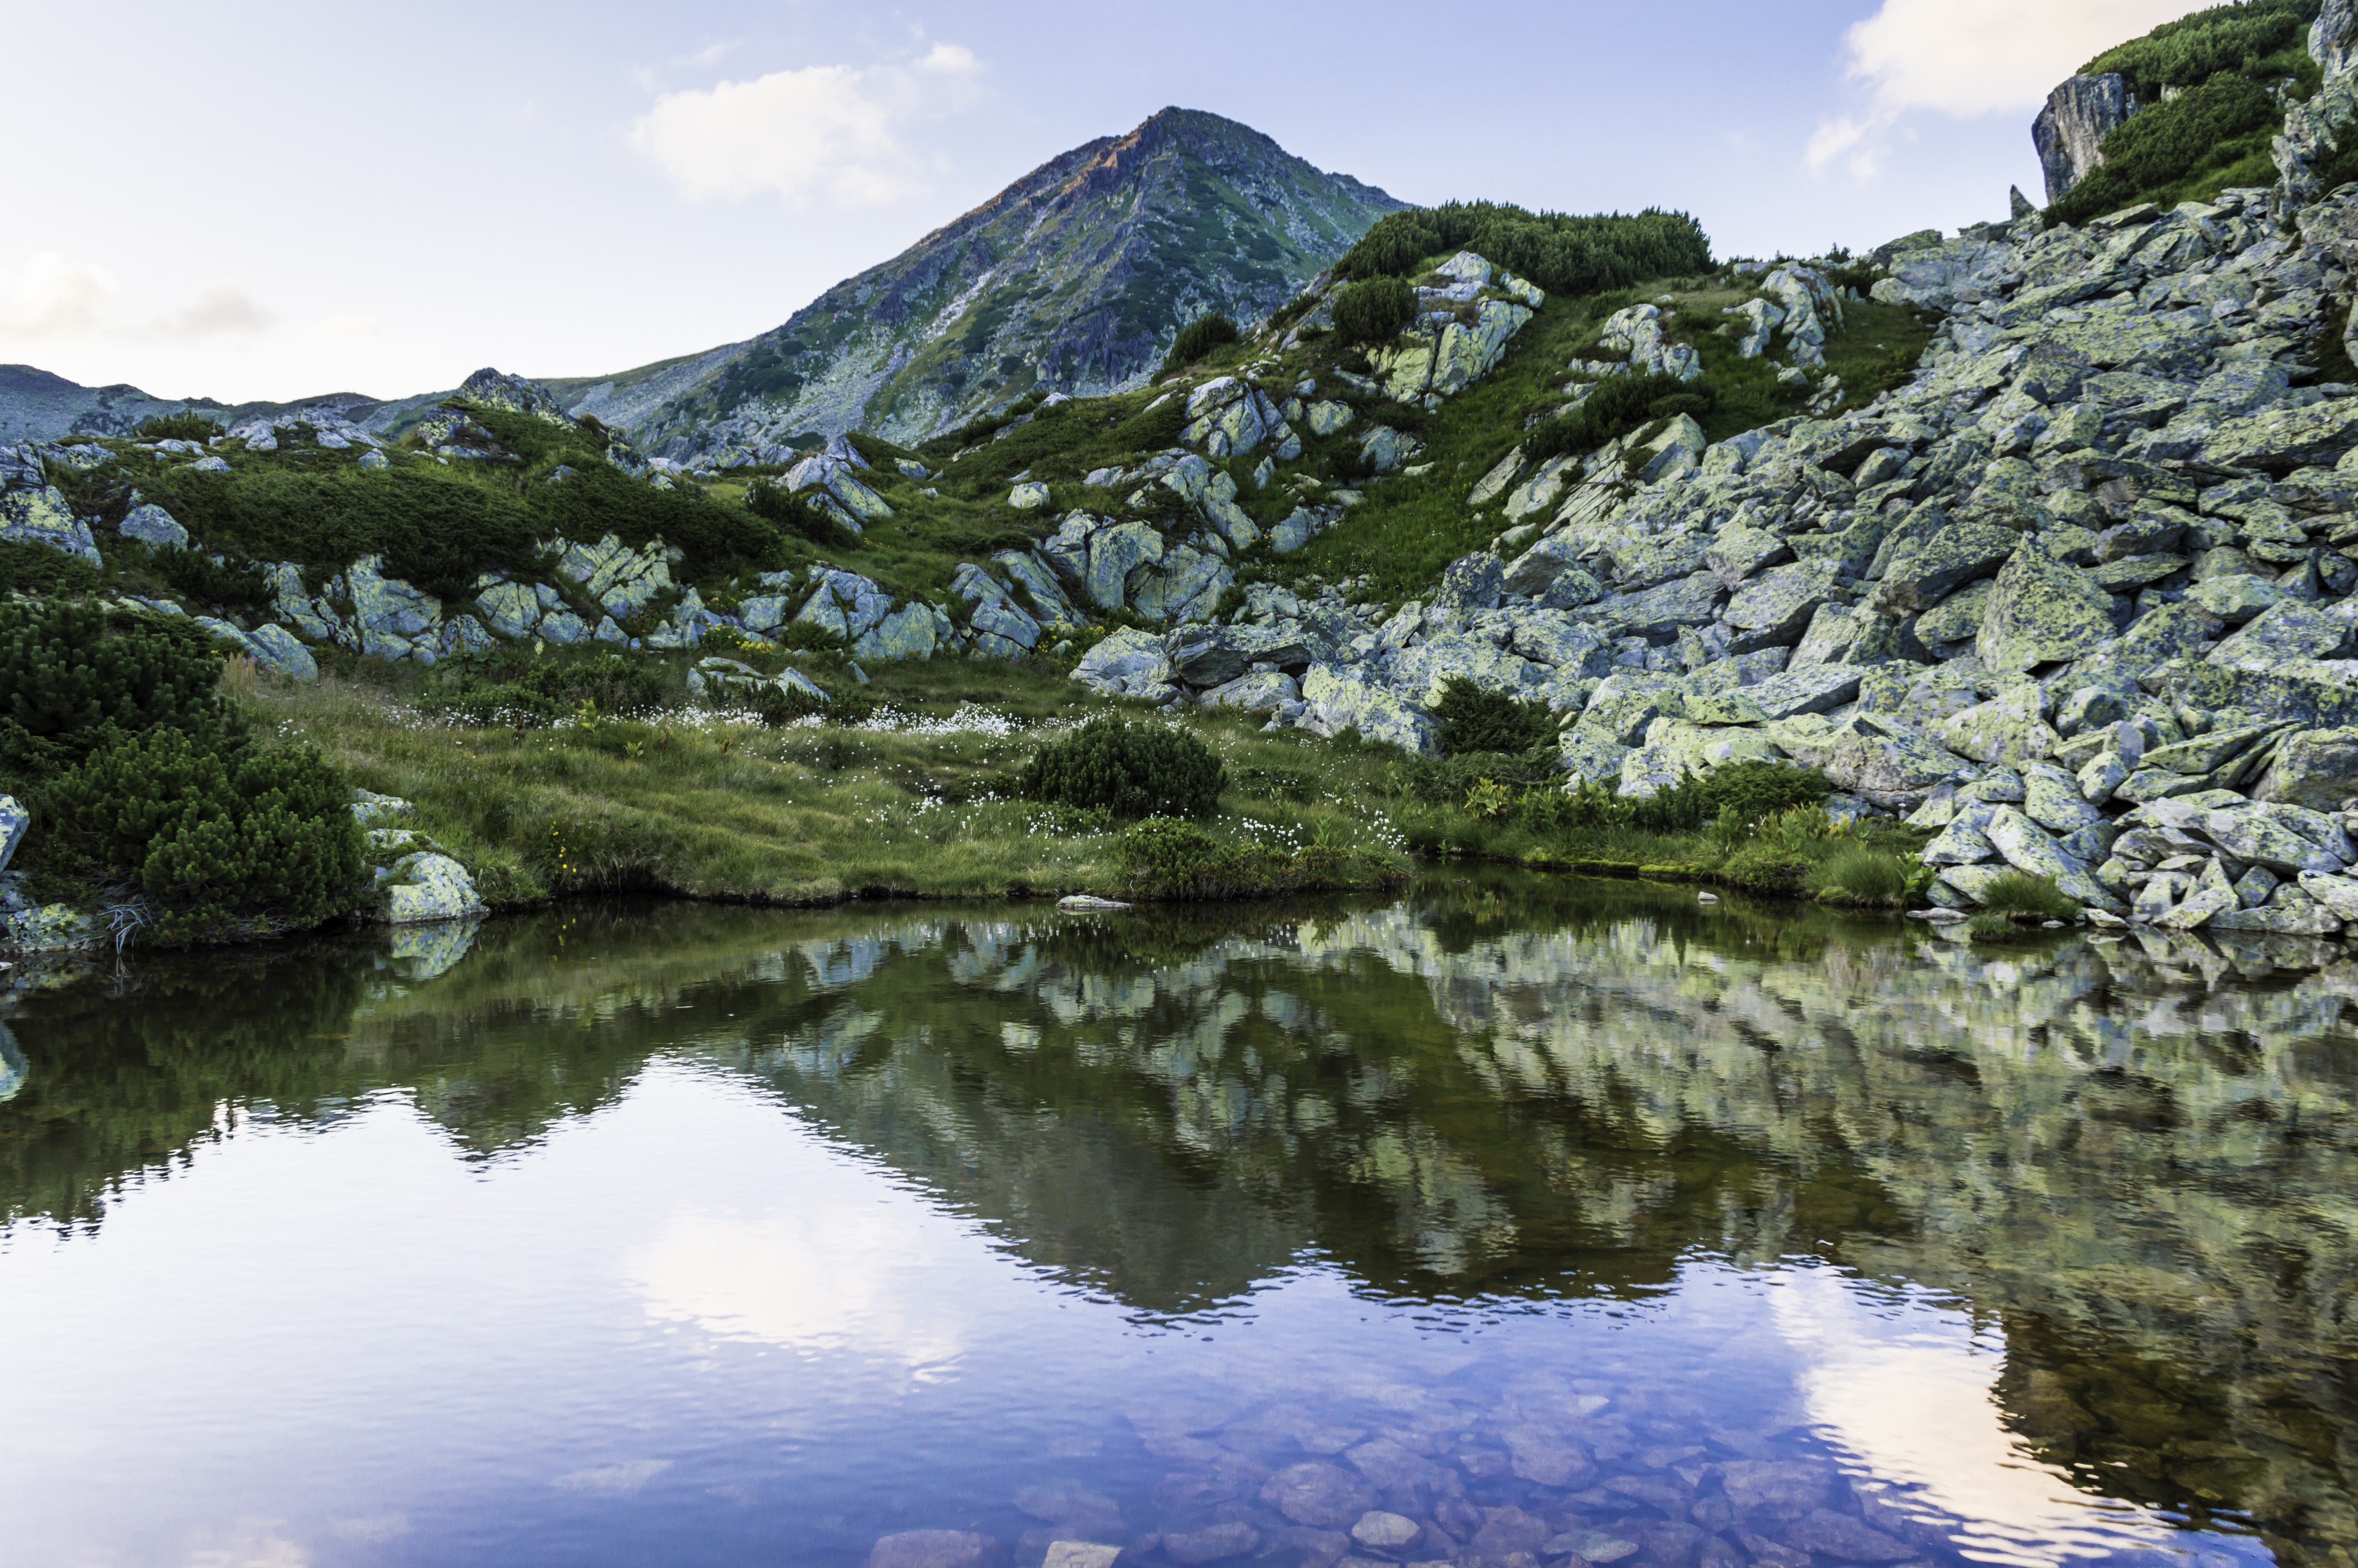
landscape, tree, nature, forest, path, outdoor, wilderness, mountain, light, sky, sun, fog, sunrise, road, trail, countryside, sunlight, morning, hill, lake, view, peak, valley, mountain range, panorama, vacation, travel, beam, floral, environment, idyllic, green, reflection, heaven, natural, autumn, scenery, weather, holiday, reservoir, colorful, yellow, tourism, highland, national park, season, ridge, majestic, ecology, background, alps, vivid, bright, plateau, way, serenity, beautiful, loch, wonderful, landform, tarn, mountainous landforms